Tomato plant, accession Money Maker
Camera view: bottom (45 deg); turntable rotation: 0 degrees
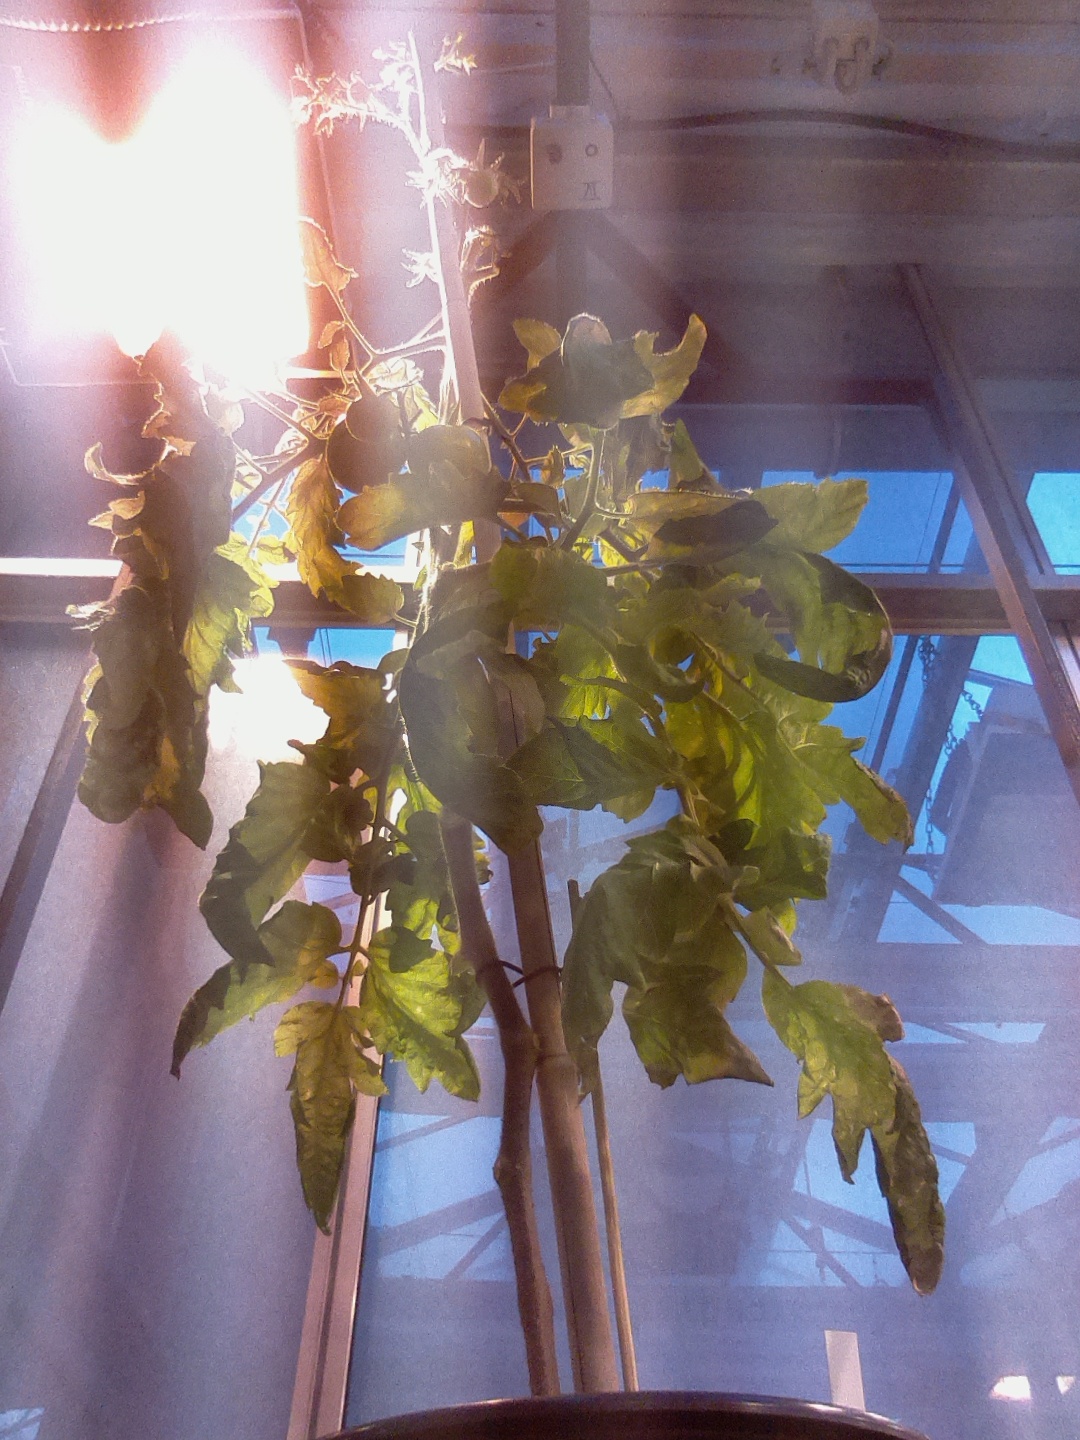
BBCH growth stage 76: 60%-70% of final fruit size